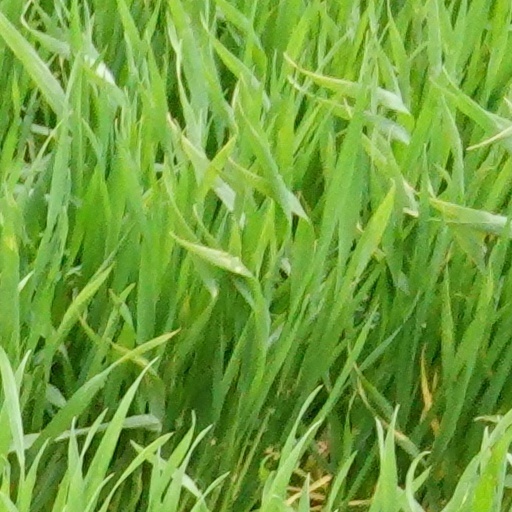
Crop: wheat